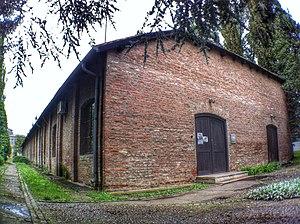
L'atelier commémoratif « Josip Broz Tito » à Smederevska Palanka se trouve à Smederevska Palanka, dans le district de Podunavlje, en Serbie. Il est inscrit sur la liste des monuments culturels protégés de la République de Serbie.